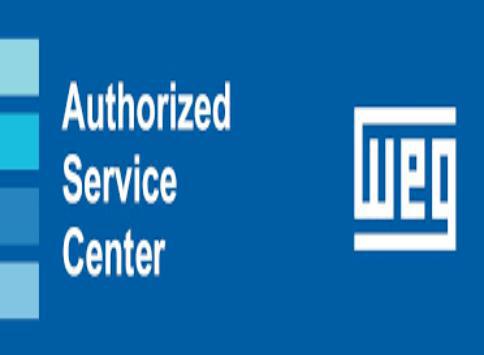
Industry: Others